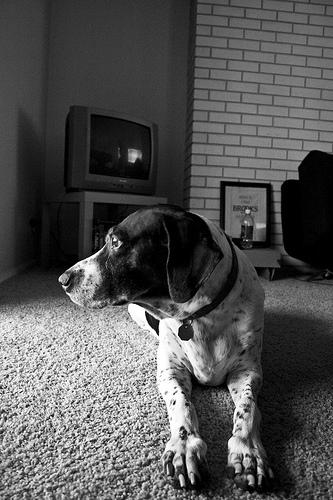
Breed: german shorthaired